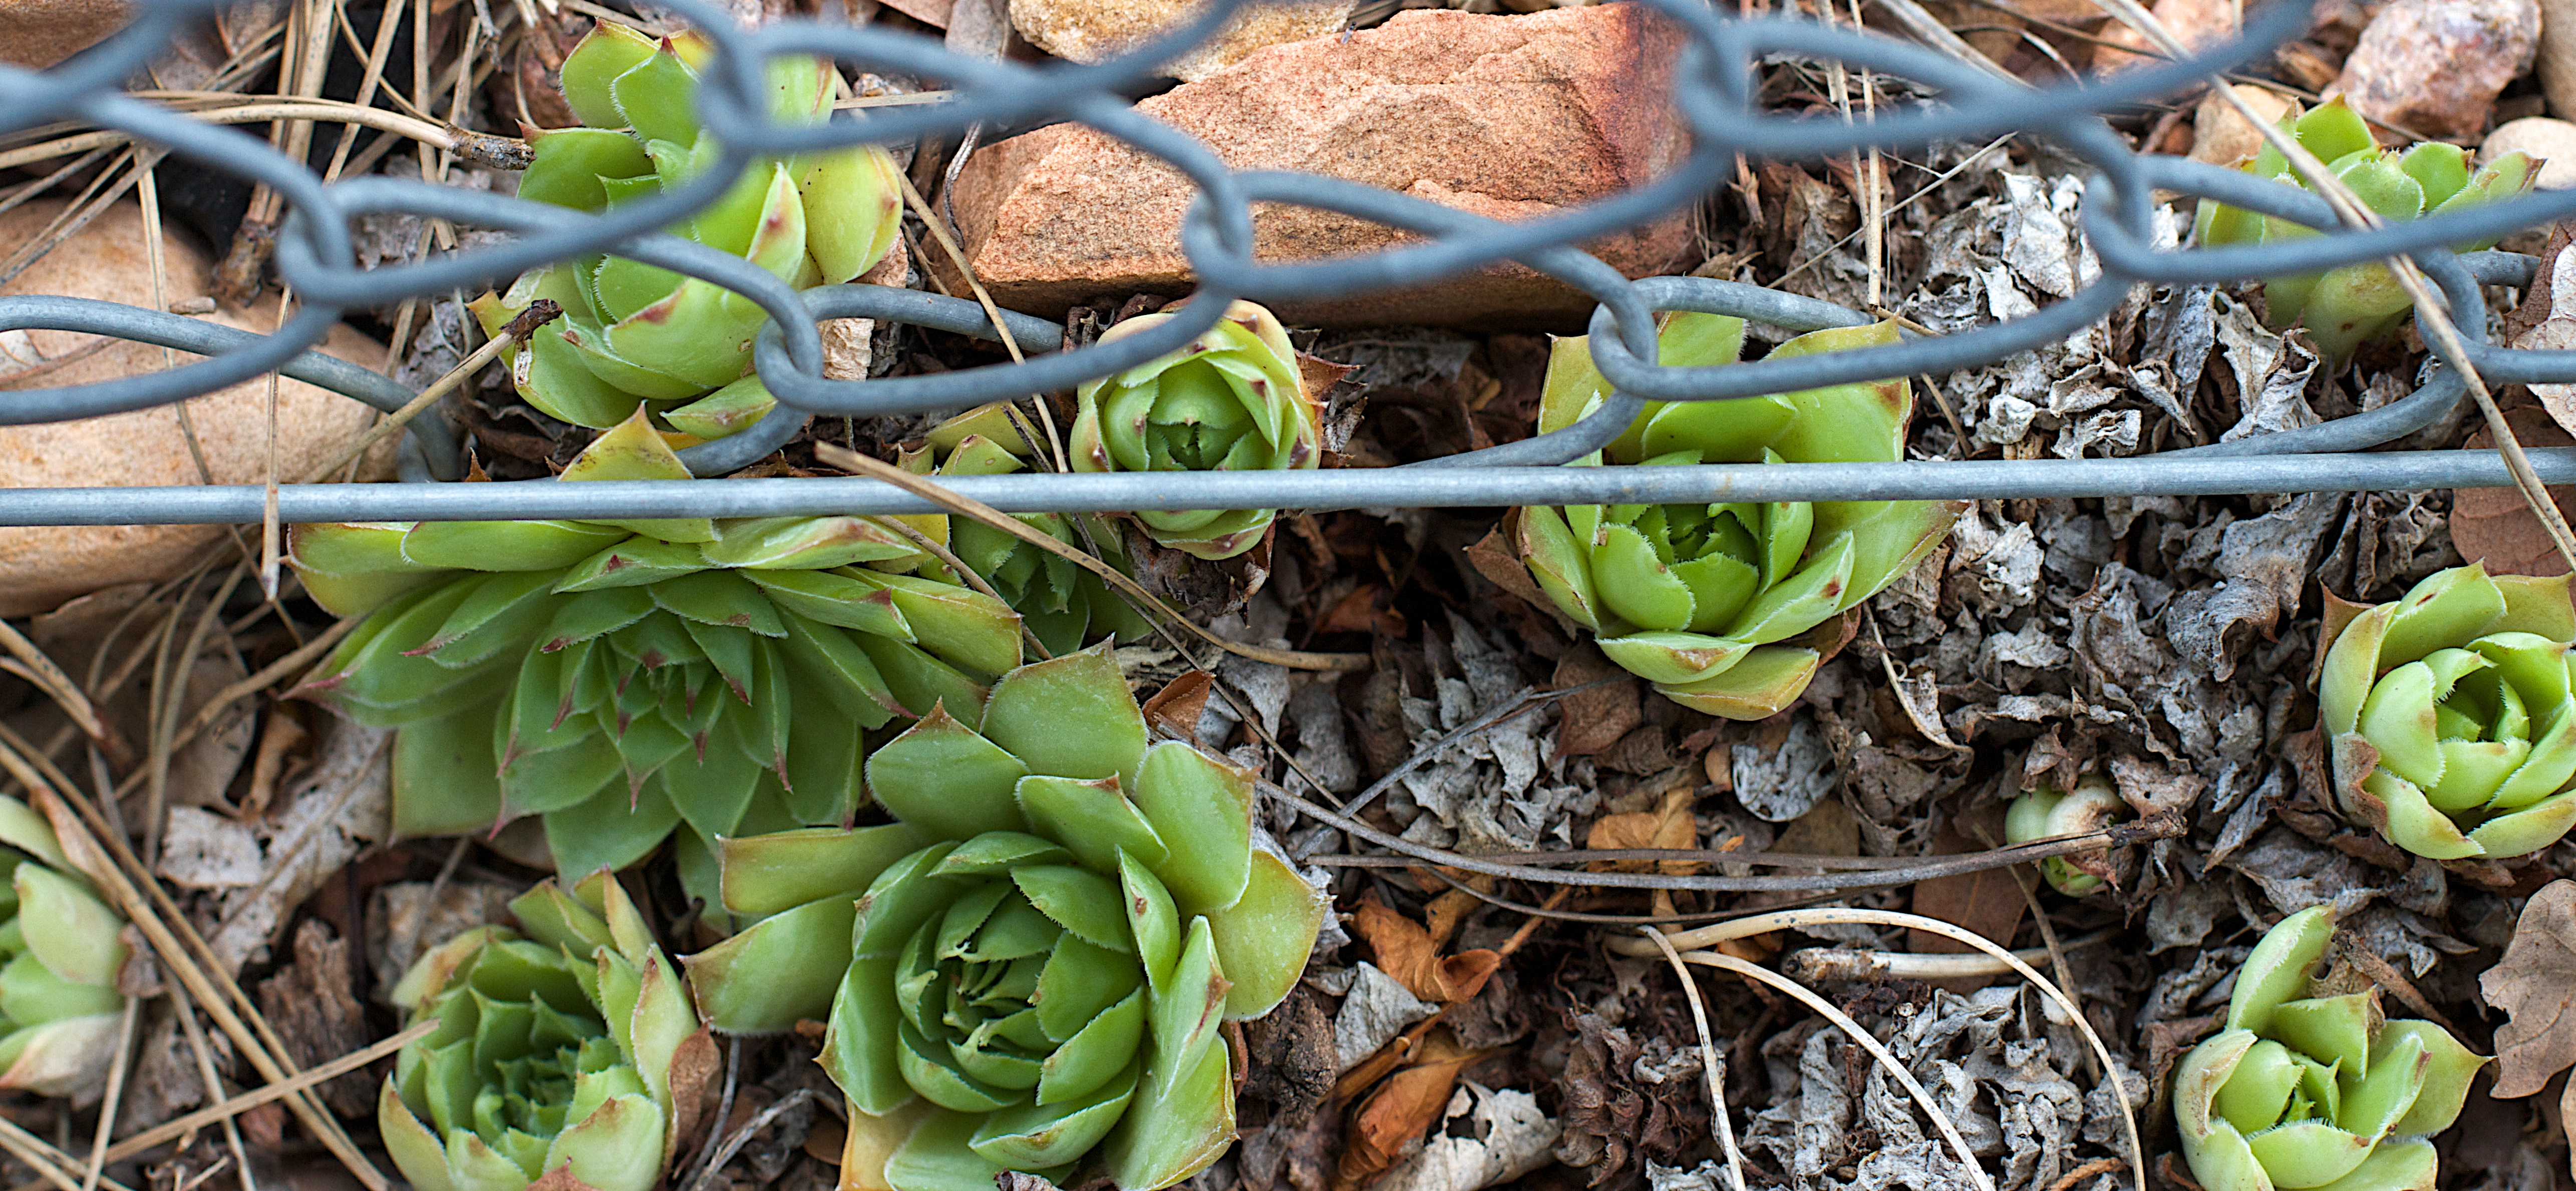
plant, flower, produce, soil, botany, garden, flora, 2016366, flowering plant, land plant